Roger Marshall

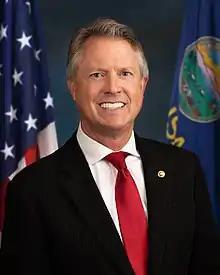
Official portrait, 2021

Roger Wayne Marshall (born August 9, 1960) is an American politician, physician, and former military officer serving as the junior United States senator from Kansas since 2021. A member of the Republican Party, he served from 2017 to 2021 as the U.S. representative for , a mostly rural district covering much of the western and northern parts of the state.